Protección

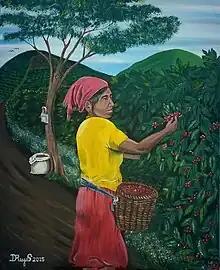
Painting by Darwin Reyes dedicated to the prodigious production of coffee in the department of Santa Bárbara.

As in the rest of Honduras, a majority of the population is Roman Catholic, with a growing percentage of Evangelicals. As such they observe the Christian holidays, or "La Navidad", and the Holy Week preceding Easter, called "Semana Santa" as times of celebration. Christmas Eve, known as "Nochebuena", as in much of Honduras, is celebrated with a late-night dinner with family and friends followed by lighting off fireworks at midnight. For Holy Week, there is a procession. Most businesses are closed Thursday and Friday of Holy Week as they are national holidays.